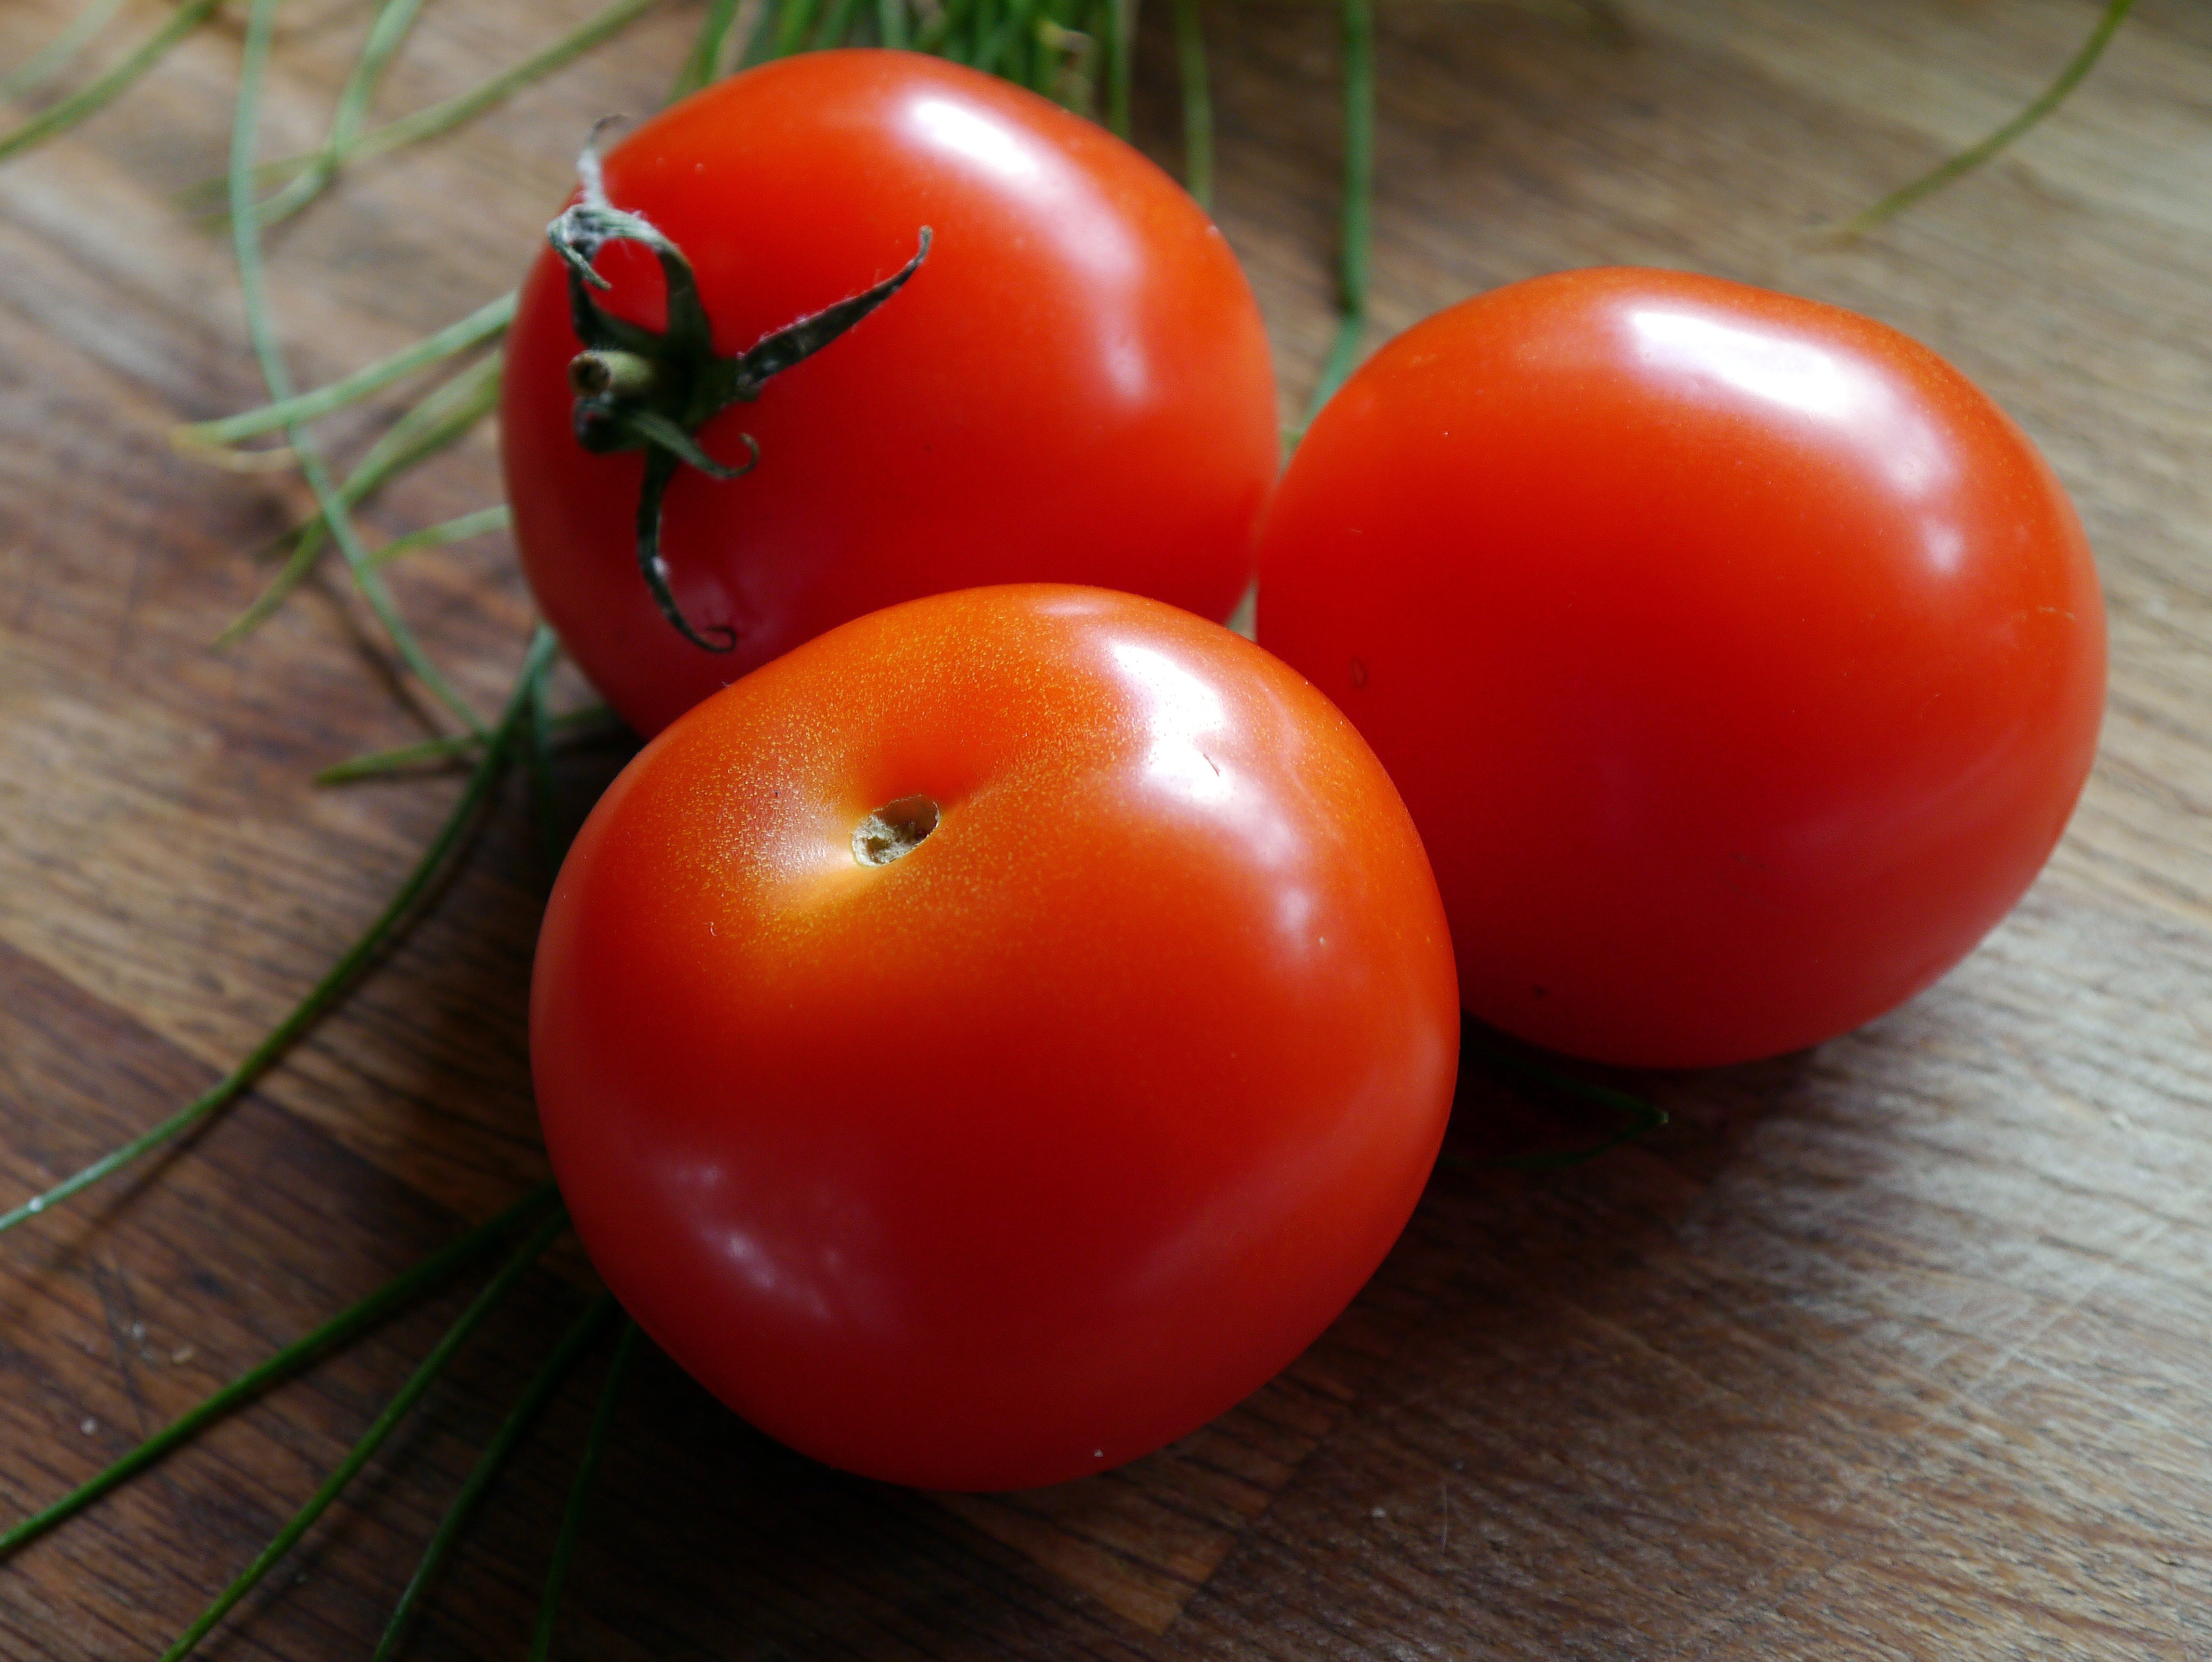
nature, plant, fruit, summer, ripe, food, salad, red, harvest, ingredient, produce, vegetable, natural, fresh, kitchen, market, agriculture, garden, groceries, healthy, cuisine, delicious, variety, tomato, farmer, grocery, nutrition, raw, organic, heirloom, flowering plant, homegrown, land plant, potato and tomato genus